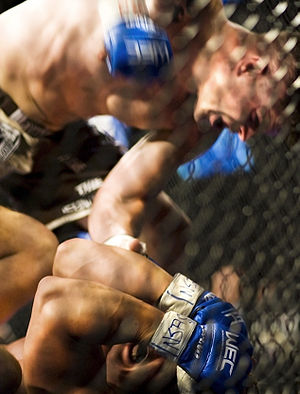
World Extreme Cagefighting
Brian Stann (ovenfor) mod Jeremiah Billington til WEC 30, 5. september 2007
World Extreme Cagefighting var en amerikansk Mixed martial arts-organisation der var aktiv fra 2001 til 2010. I begyndelsen af 2011 fusionerede organisationen sammen med Ultimate Fighting Championship.